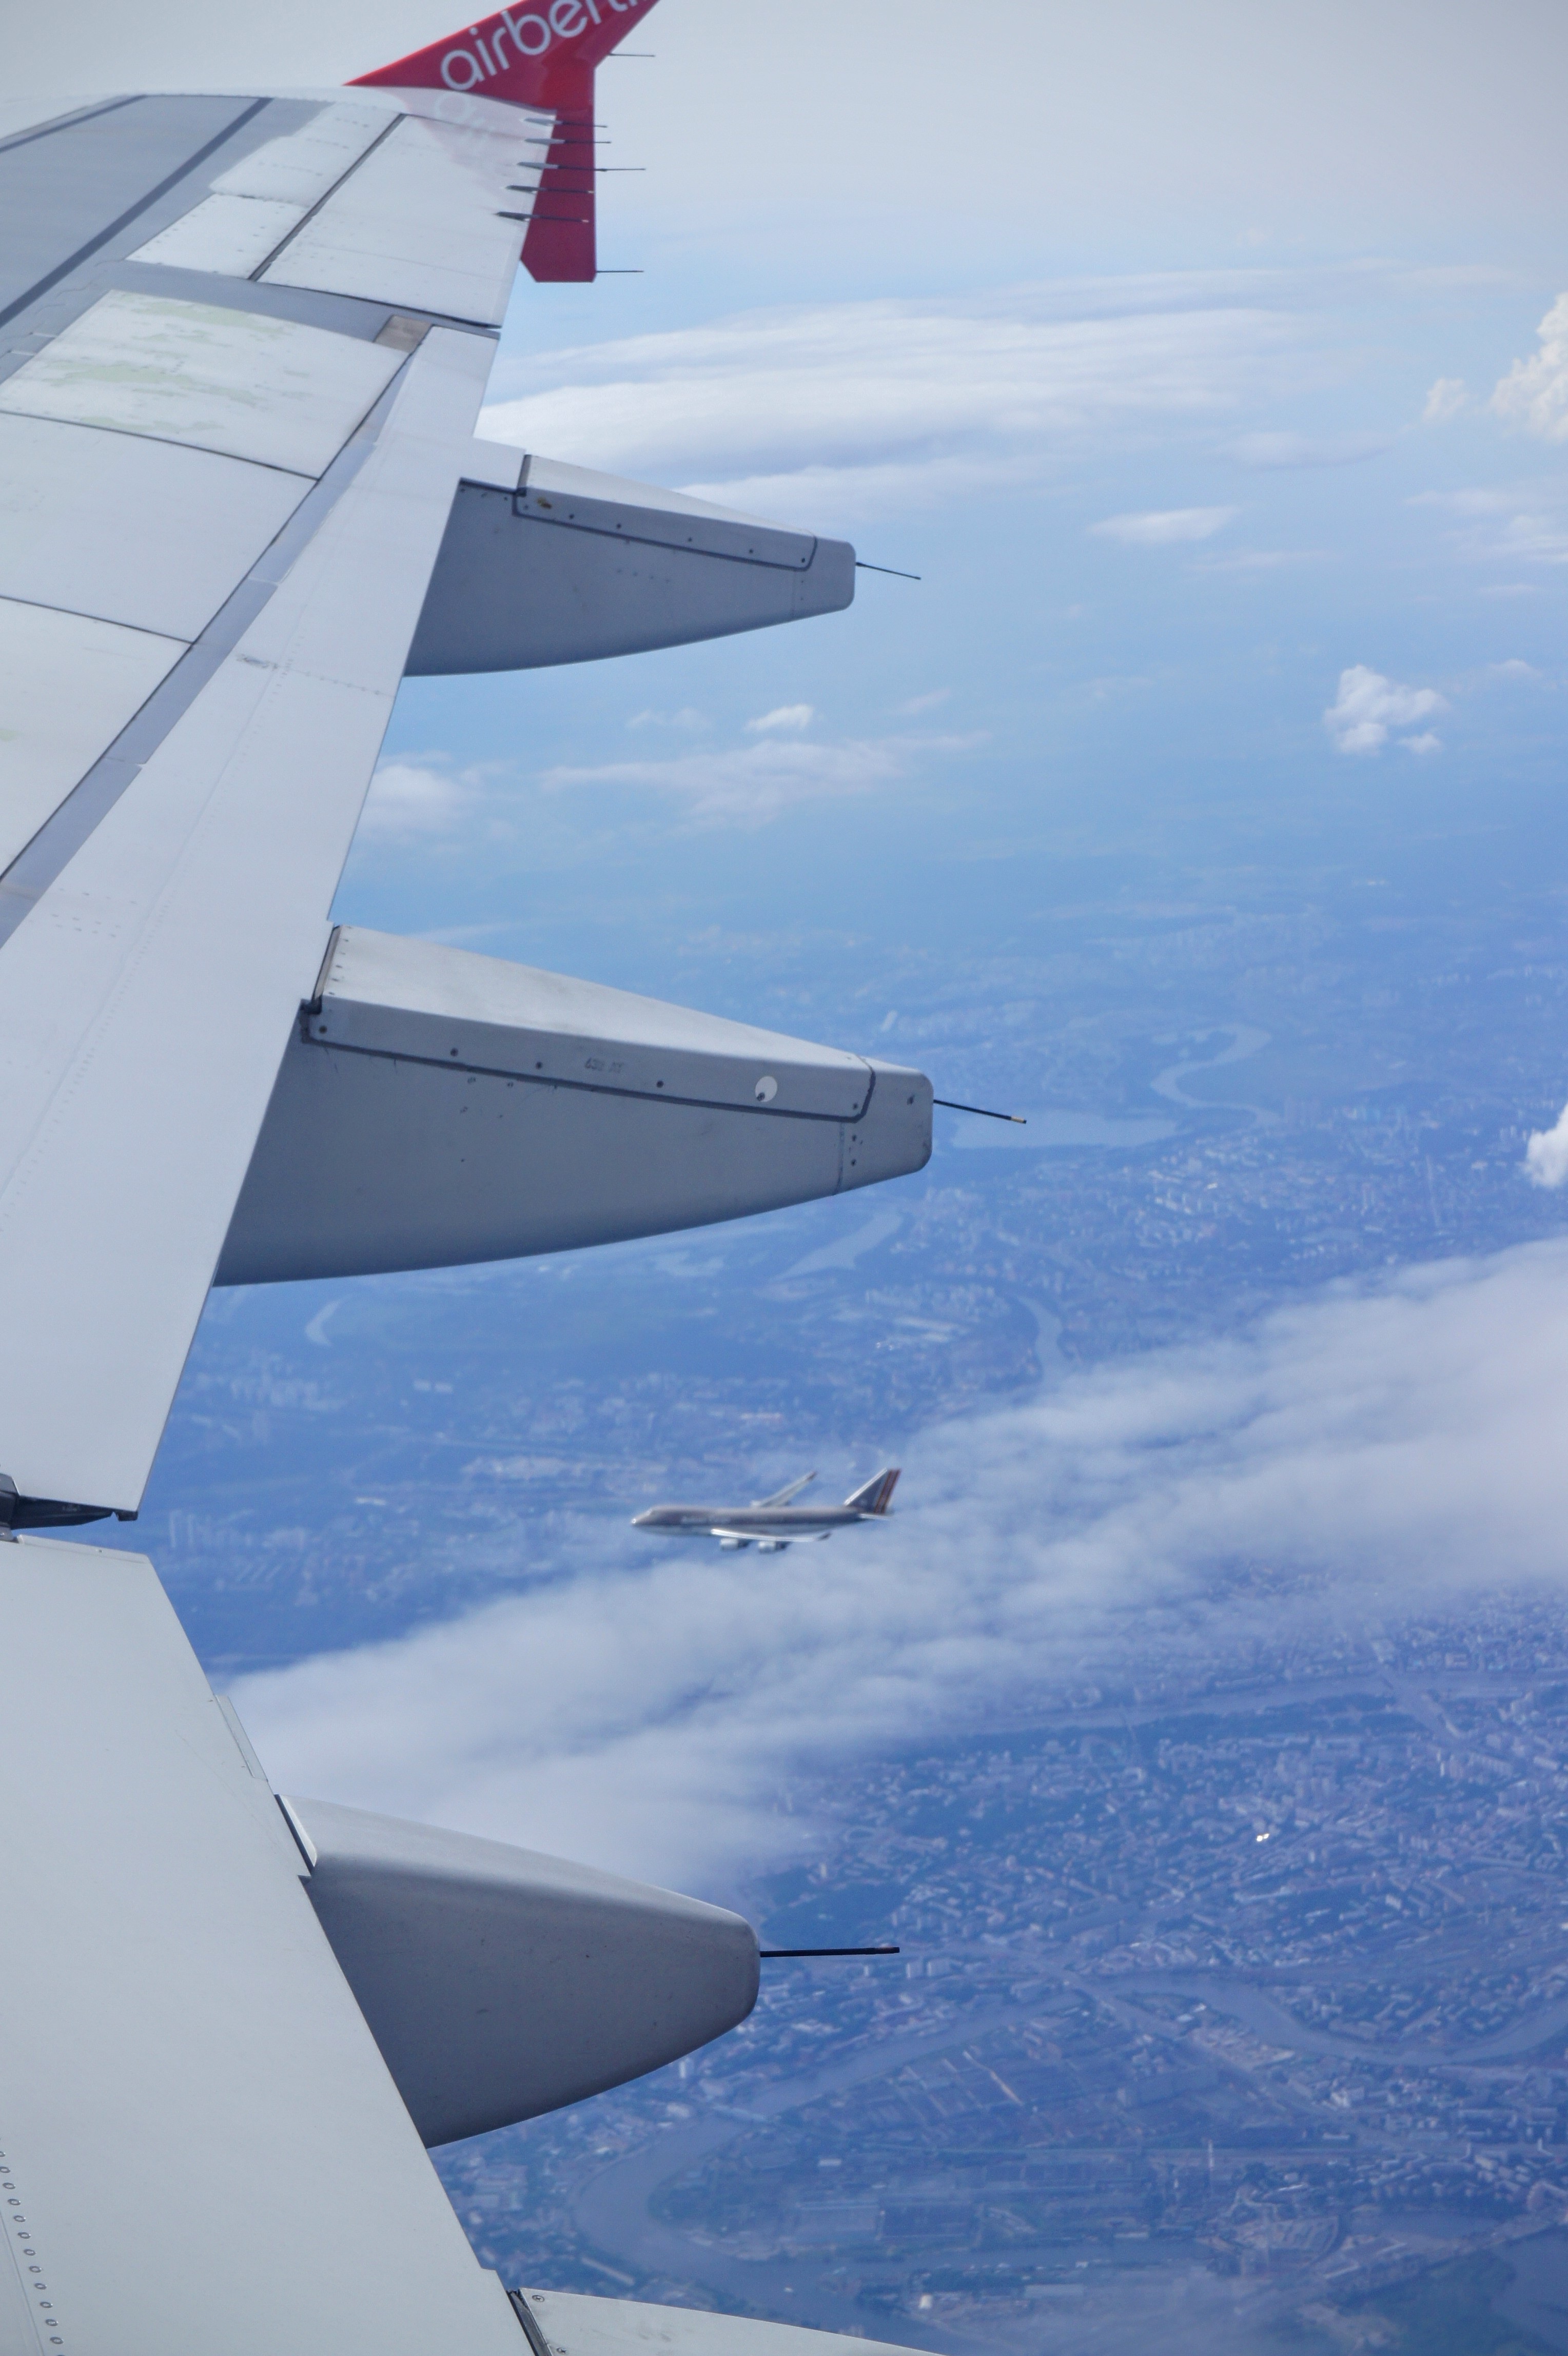
wing, sky, fly, airplane, aircraft, reflection, vehicle, airline, aviation, flight, blue, from above, clouds, flyer, air force, jet aircraft, fluegl, fighter aircraft, air travel, atmosphere of earth, mcdonnell douglas fa 18 hornet